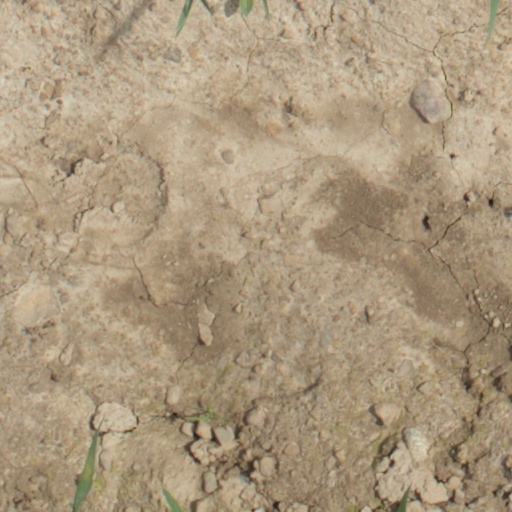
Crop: wheat